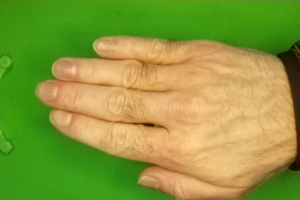
Label: paper